Scorched 3D

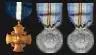
Example of forum medals

"Scorched 3D" allows players to view and gain stats and medals that are displayed in the scorched3d.co.uk forums. These stats appear if the player has registered their username at the forum and have linked their in game Player ID via the website's User Control Panel. Accumulated scores are based on skill, deaths, kills, and rank. The higher the rank number, the less skilled, or less active a player generally is.